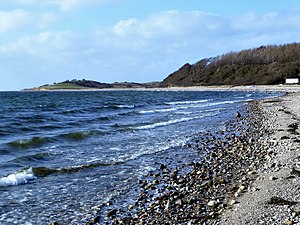
Natura 2000-område nr. 107 Fyns Hoved, Lillegrund og Lillestrand / Fredning
Vestkysten ved Fyns Hoved set mod nord
Fyns Hoved set mod nord
Natura 2000-område nr. 107 Fyns Hoved, Lillegrund og Lillestrand består af består af habitatområde nr. H107. Natura 2000-området ligger på den nordlige del af halvøen Hindsholm og de kystnære dele af farvandet omkring Fyns Hoved, stenrevsområdet Lillegrund samt de to beskyttede lavvandede kystlagunerLillestrand og Fællesstrand med de mange øer og halvøer. Området ligger i Kerteminde Kommune, i vandplanoplandene 1.10 Odense Fjord. Hele området omfatter ca. 2.192 ha, hvoraf ca. 1.960 ha består af hav og 44 ha er statseje.